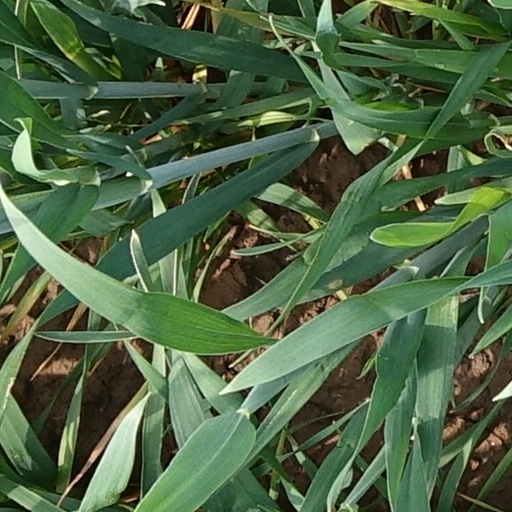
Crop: wheat